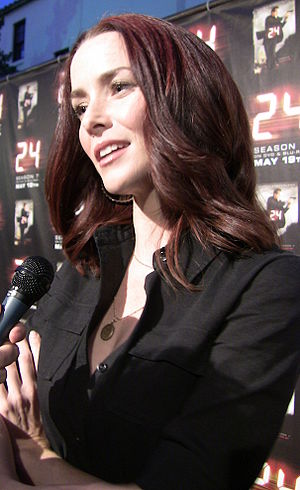
Annie Wersching
Wersching ved fremvisningen af syvende sæson af 24 Timer', 2009
Annie Wersching er en amerikansk skuespiller bedst kendt i rollen som FBI agenten Renee Walker i den amerikanske tv-serie 24 Timer.